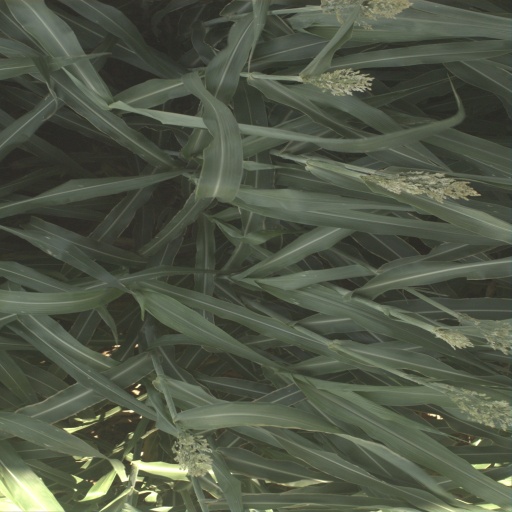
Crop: sorghum